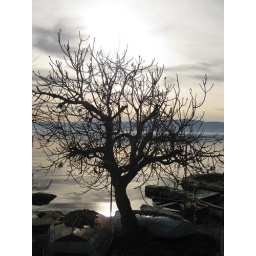
Ohrid Lake Macedonia, November, tree by the coast